1964 European Junior Games

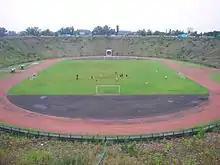
The host stadium in Warsaw

The 1964 European Junior Games was the first edition of what would become the biennial athletics competition for European athletes aged under twenty. It was an unofficial competition without sanction from the European Athletic Association. The event was held at the 10th-Anniversary Stadium in Warsaw, Poland, between 18 and 20 September. The success of the competition eventually led to the creation of the official European Athletics Junior Championships in 1970.